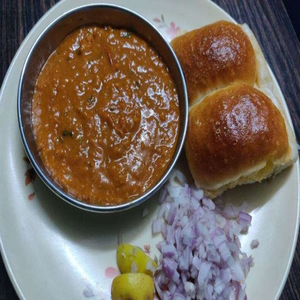
Dish: pavbhaji